2011 FIFA Women's World Cup

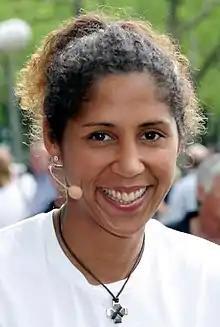
President of Organising Committee, Steffi Jones

The tournament is supervised by the "Women's World Cup 2011 Organising Committee Germany". President of the Organising Committee (OC) is former German international Steffi Jones; she started her work on 1 January 2008. German president Christian Wulff was named the patron of the tournament.